Manimukunda Sen Park

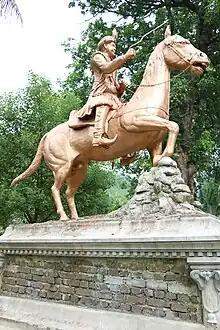
Statue of Mani Mukunda Sen in the park

The garden is believed to be constructed in 16th century. In , king Manimukunda Sen of Palpa kingdom, build a winter palace in this area. After the Palpa Kingdom was merged with the kingdom of Nepal in 1863 BS, the palace and the park was abandoned and turned in to ruins.